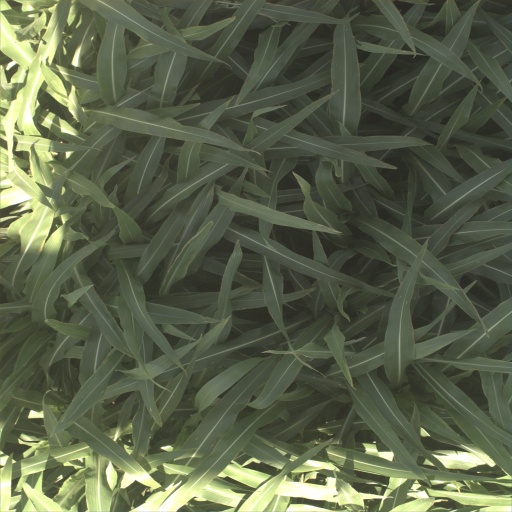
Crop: sorghum